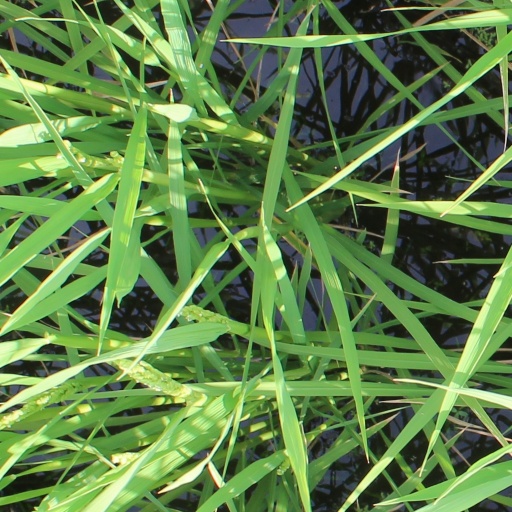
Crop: rice